Satoshi Ishii

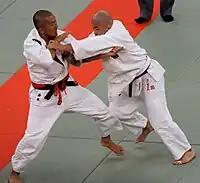
Ishii vs. Keiji Suzuki in 2008.

Ishii started Judo under the guidance of his father when he was in fifth grade of elementary school. He attended Kokushikan High School and then Kokushikan University in the Department of Physical Education.